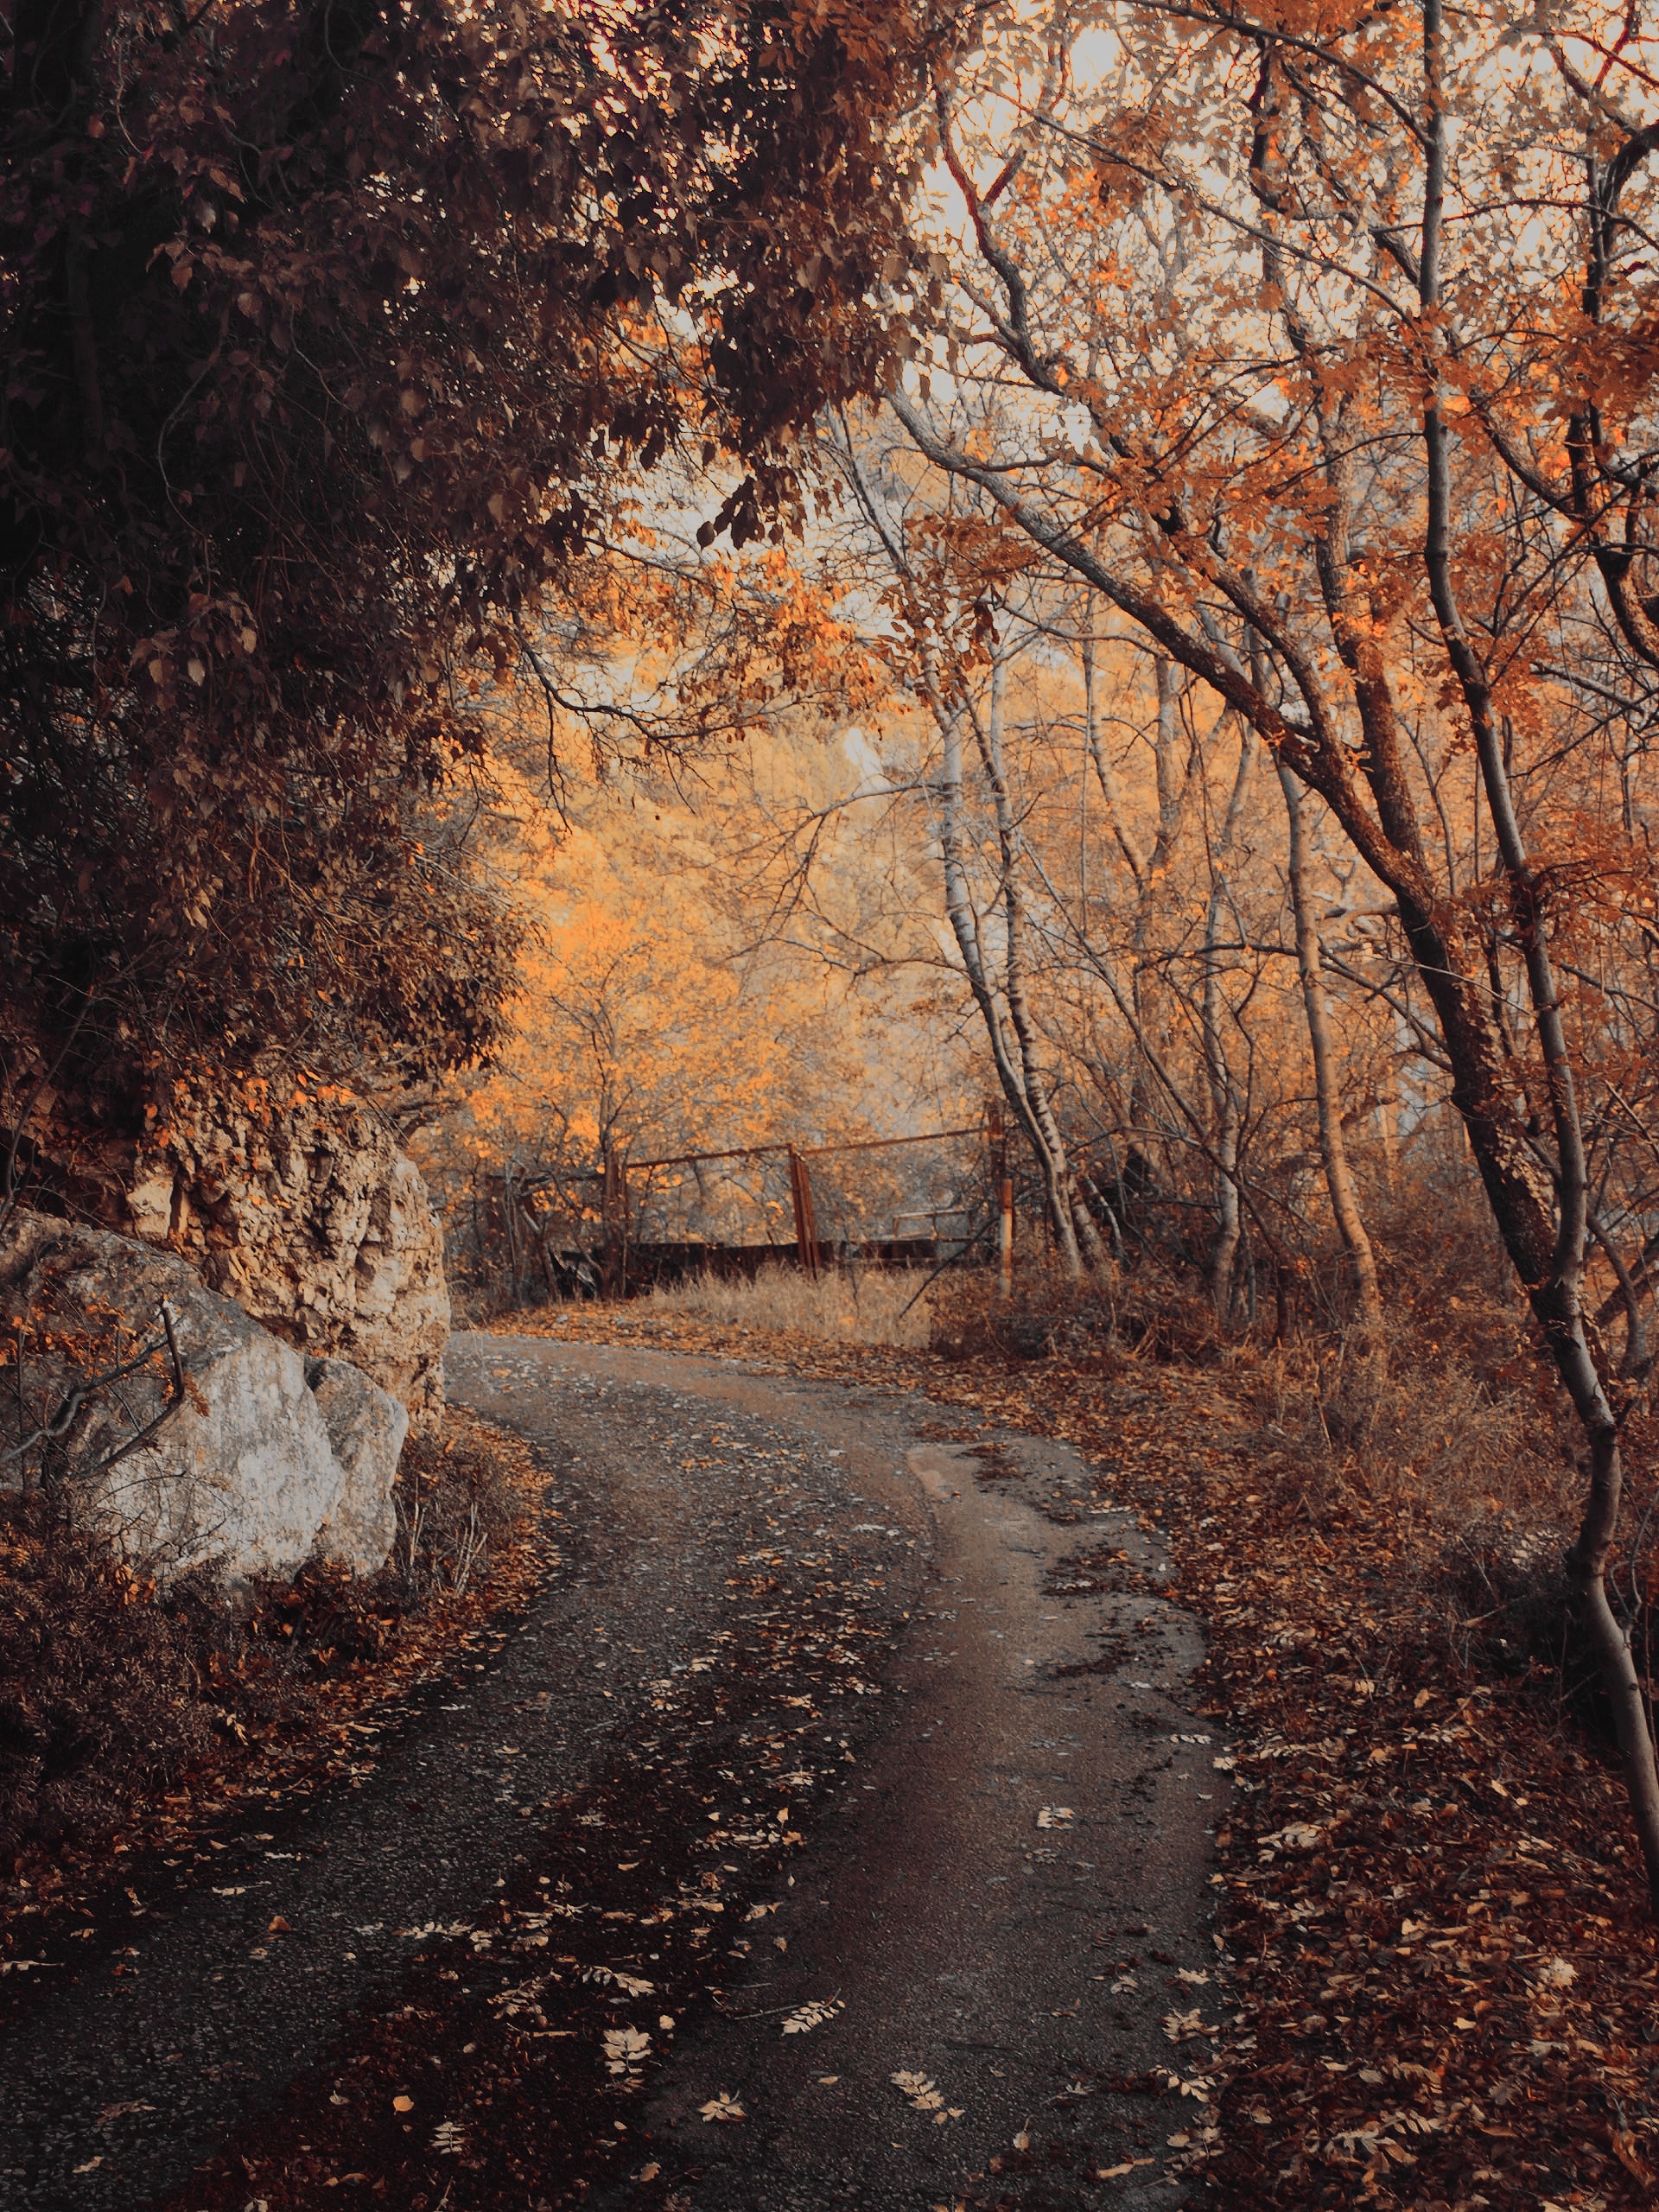
landscape, tree, nature, forest, branch, winter, plant, sunlight, morning, leaf, flower, frost, autumn, soil, season, woodland, habitat, atmospheric phenomenon, woody plant